Ultravia Pelican

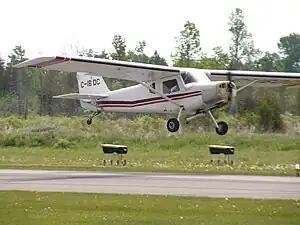
Ultravia Pelican Club

The Ultravia Pelican is the name given to two series of high-wing, single-engine, tractor configuration ultralight aircraft that were designed by Jean Rene Lepage and produced in kit form for amateur construction by Ultravia Aero International of Mascouche, Quebec and later Gatineau, Quebec.